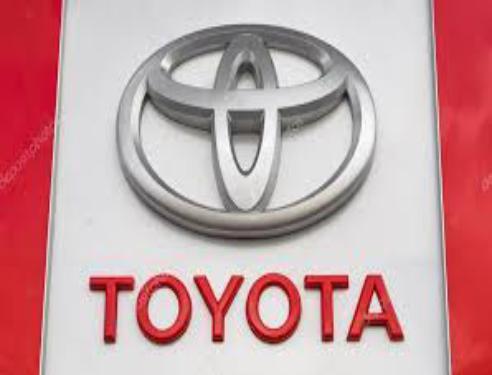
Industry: Transportation